Brooklyn Army Terminal

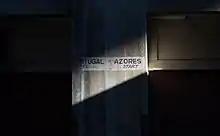
The terminal was a base for shipping to many regions during World War II, including mainland Portugal and the Azores.

In March 1930, officials announced that they would construct a military prison with a 125-prisoner capacity at Brooklyn Army Base. The prison, which would be one of three Army prisons in the United States, would house deserters and servicemembers convicted of high crimes. Community members objected to the prison, stating that there had been no prior consultation with the community. Despite protests, the government decided to proceed with plans for the prison.